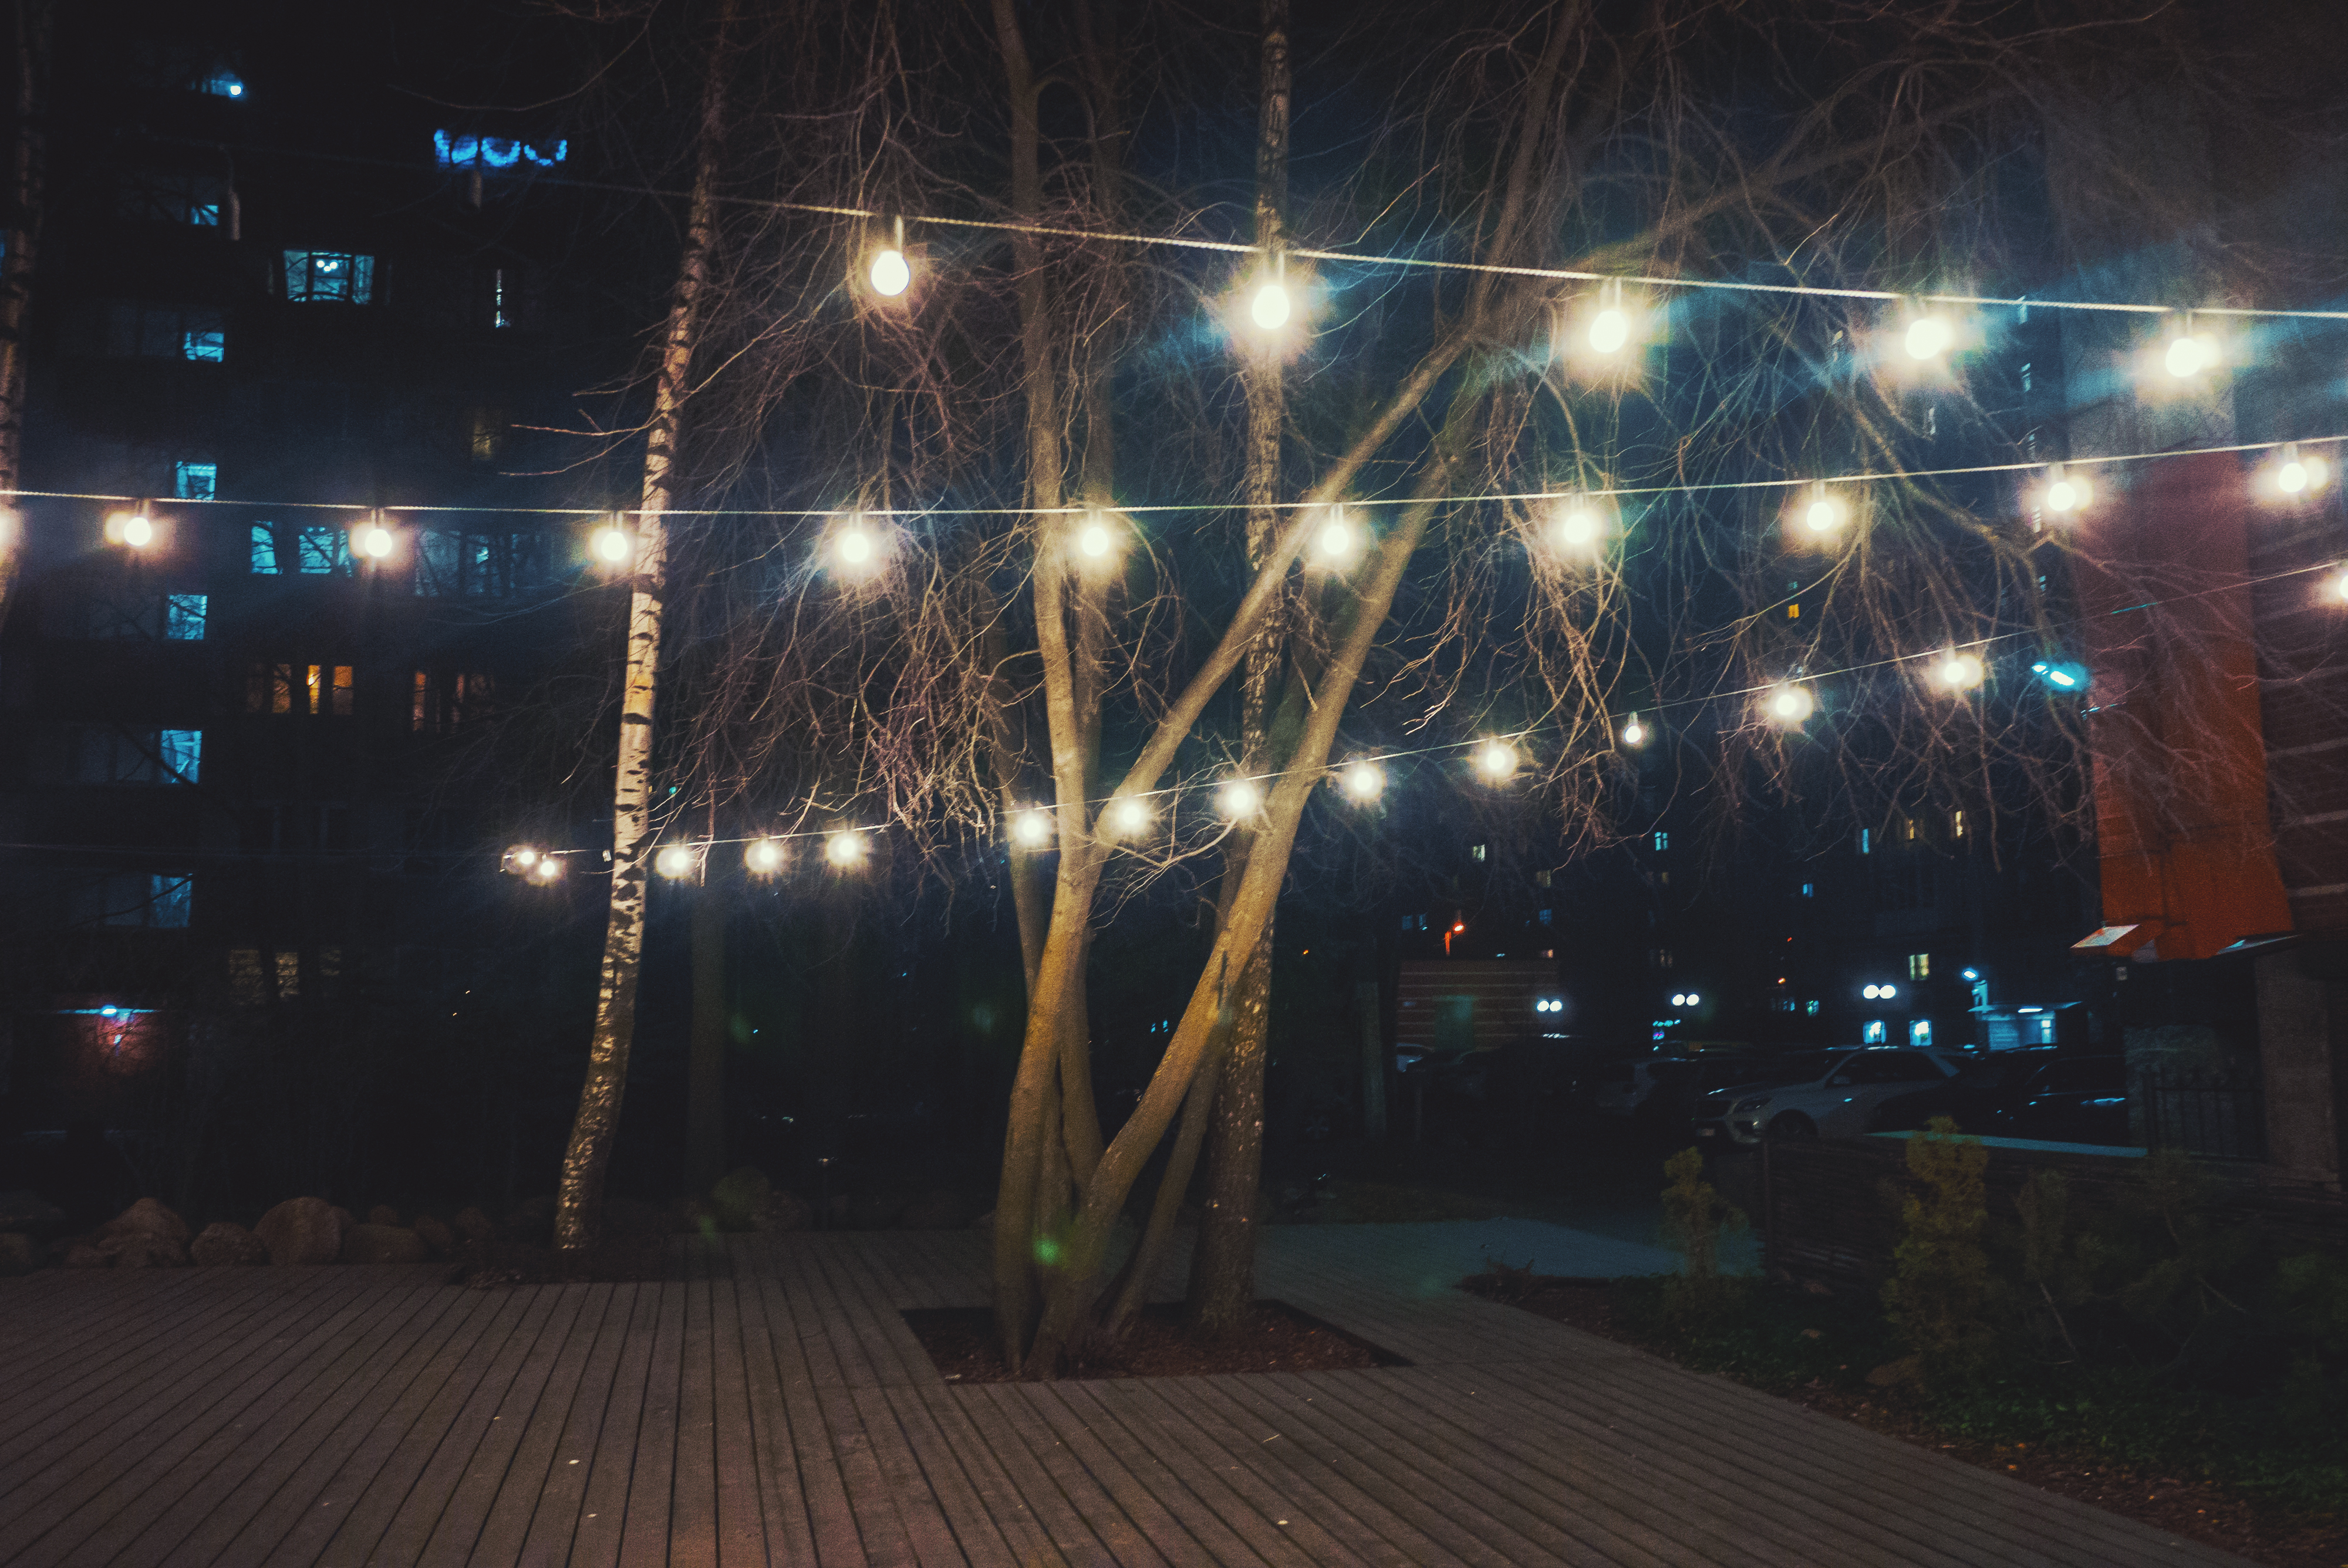
image, lighting, night, electricity, light, midnight, electrical supply, light fixture, Security lighting